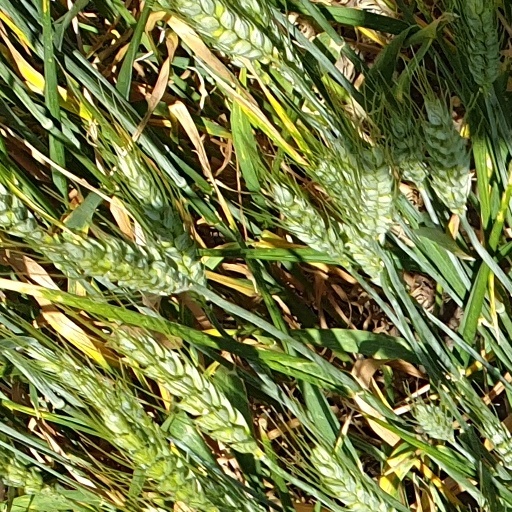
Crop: wheat